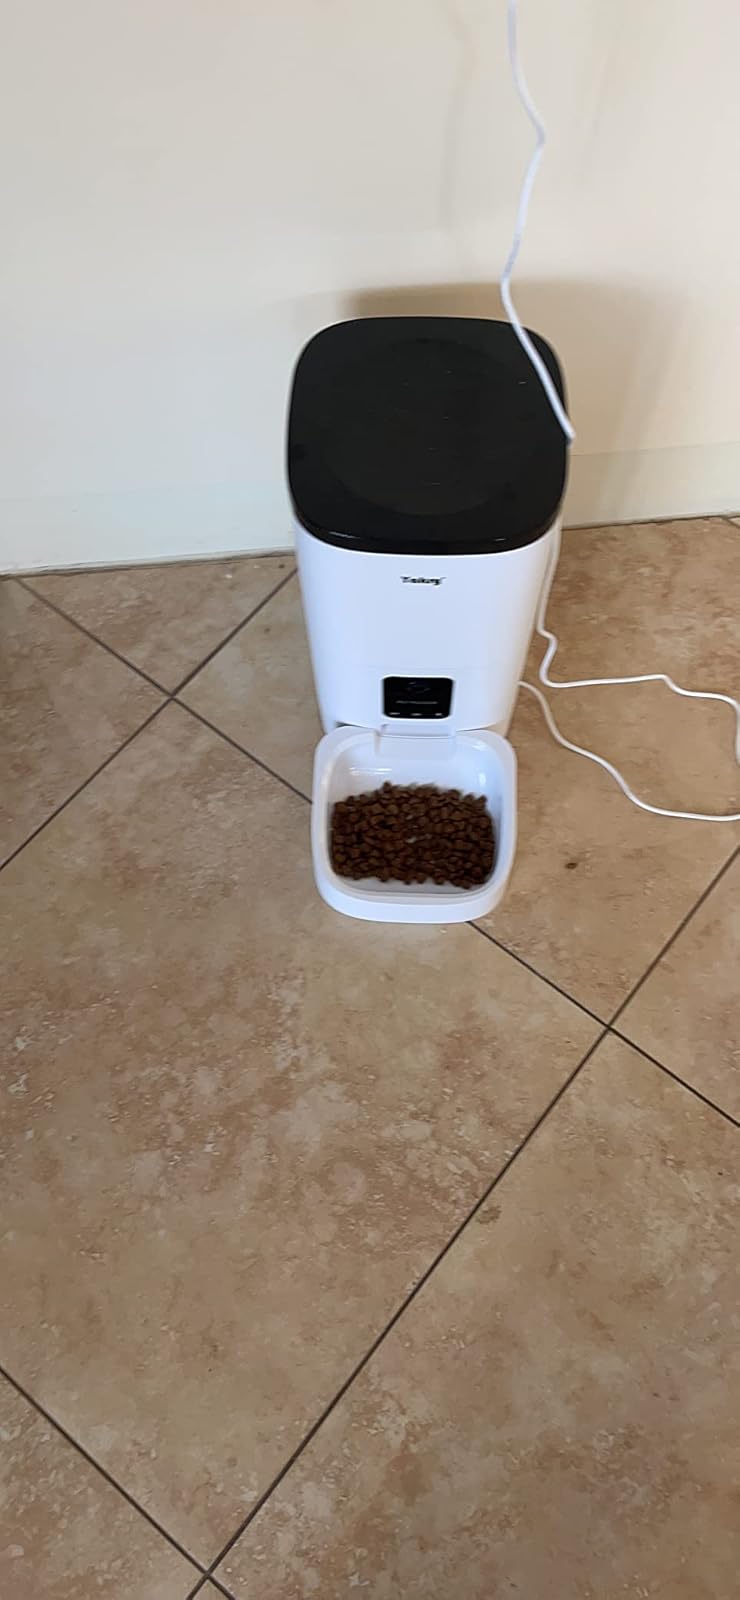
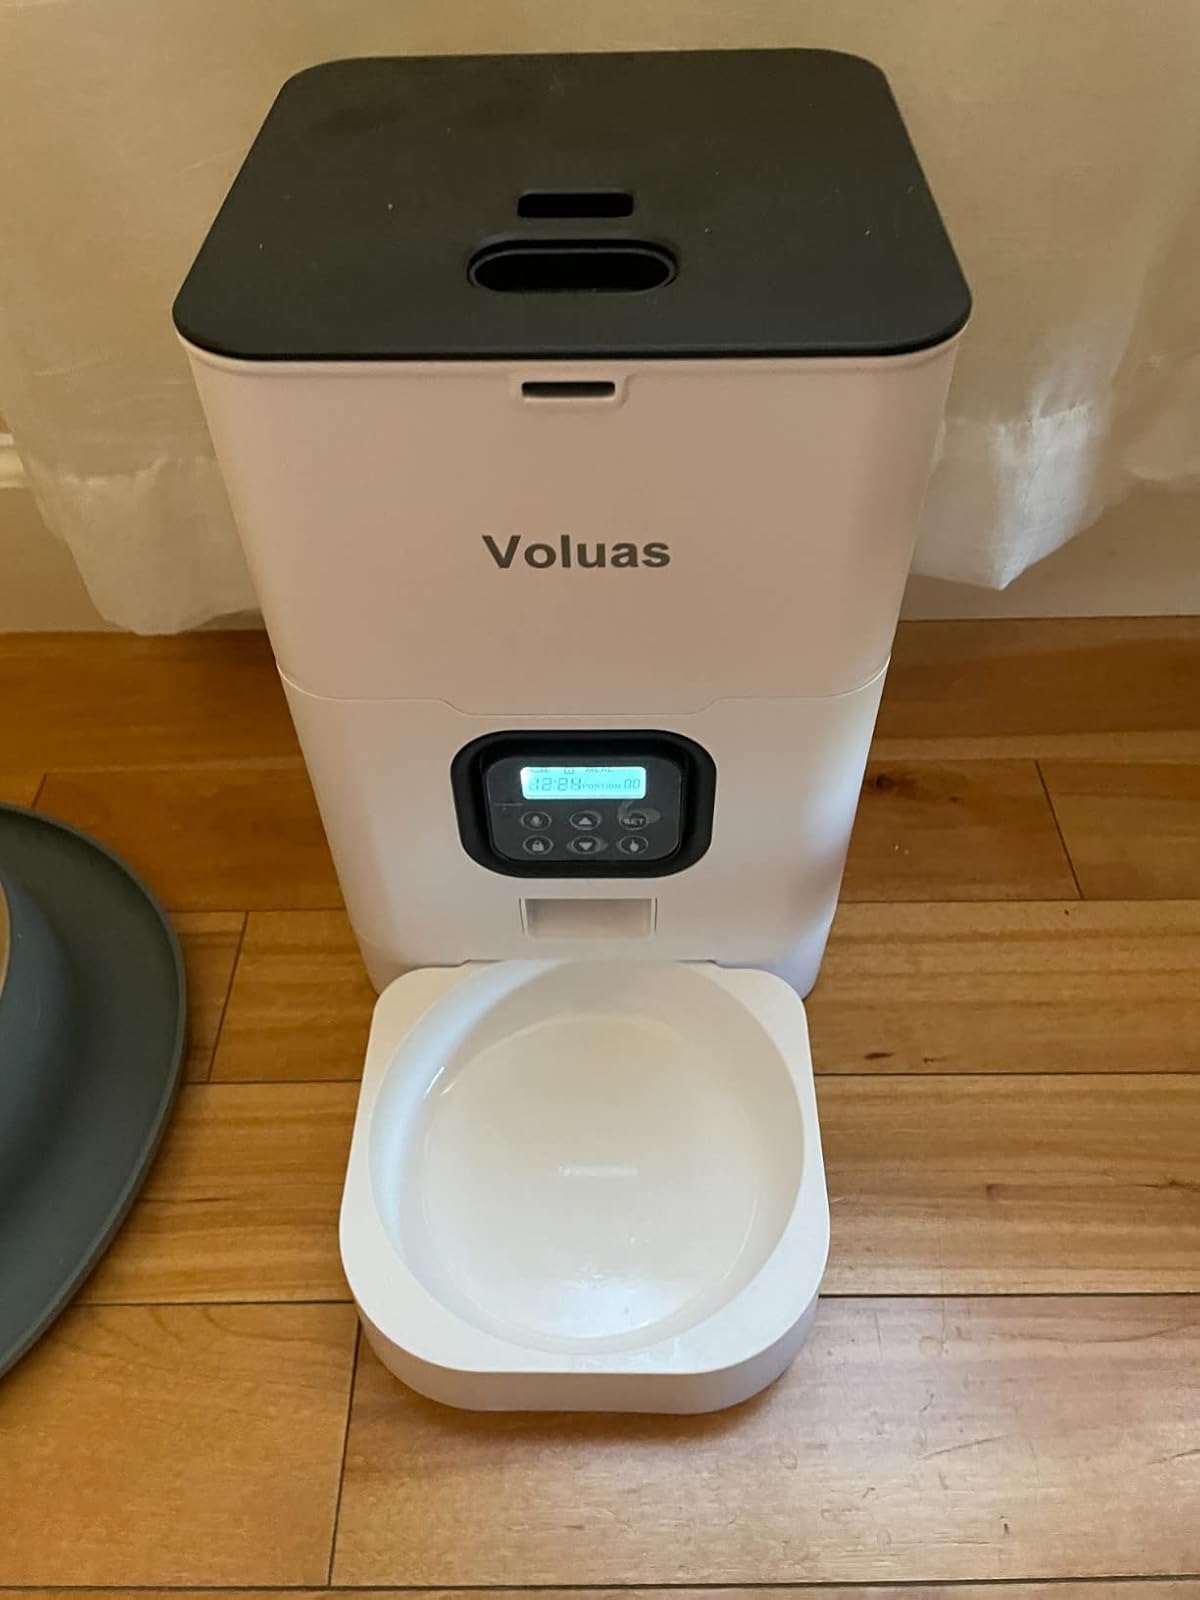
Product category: items_feeder
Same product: no